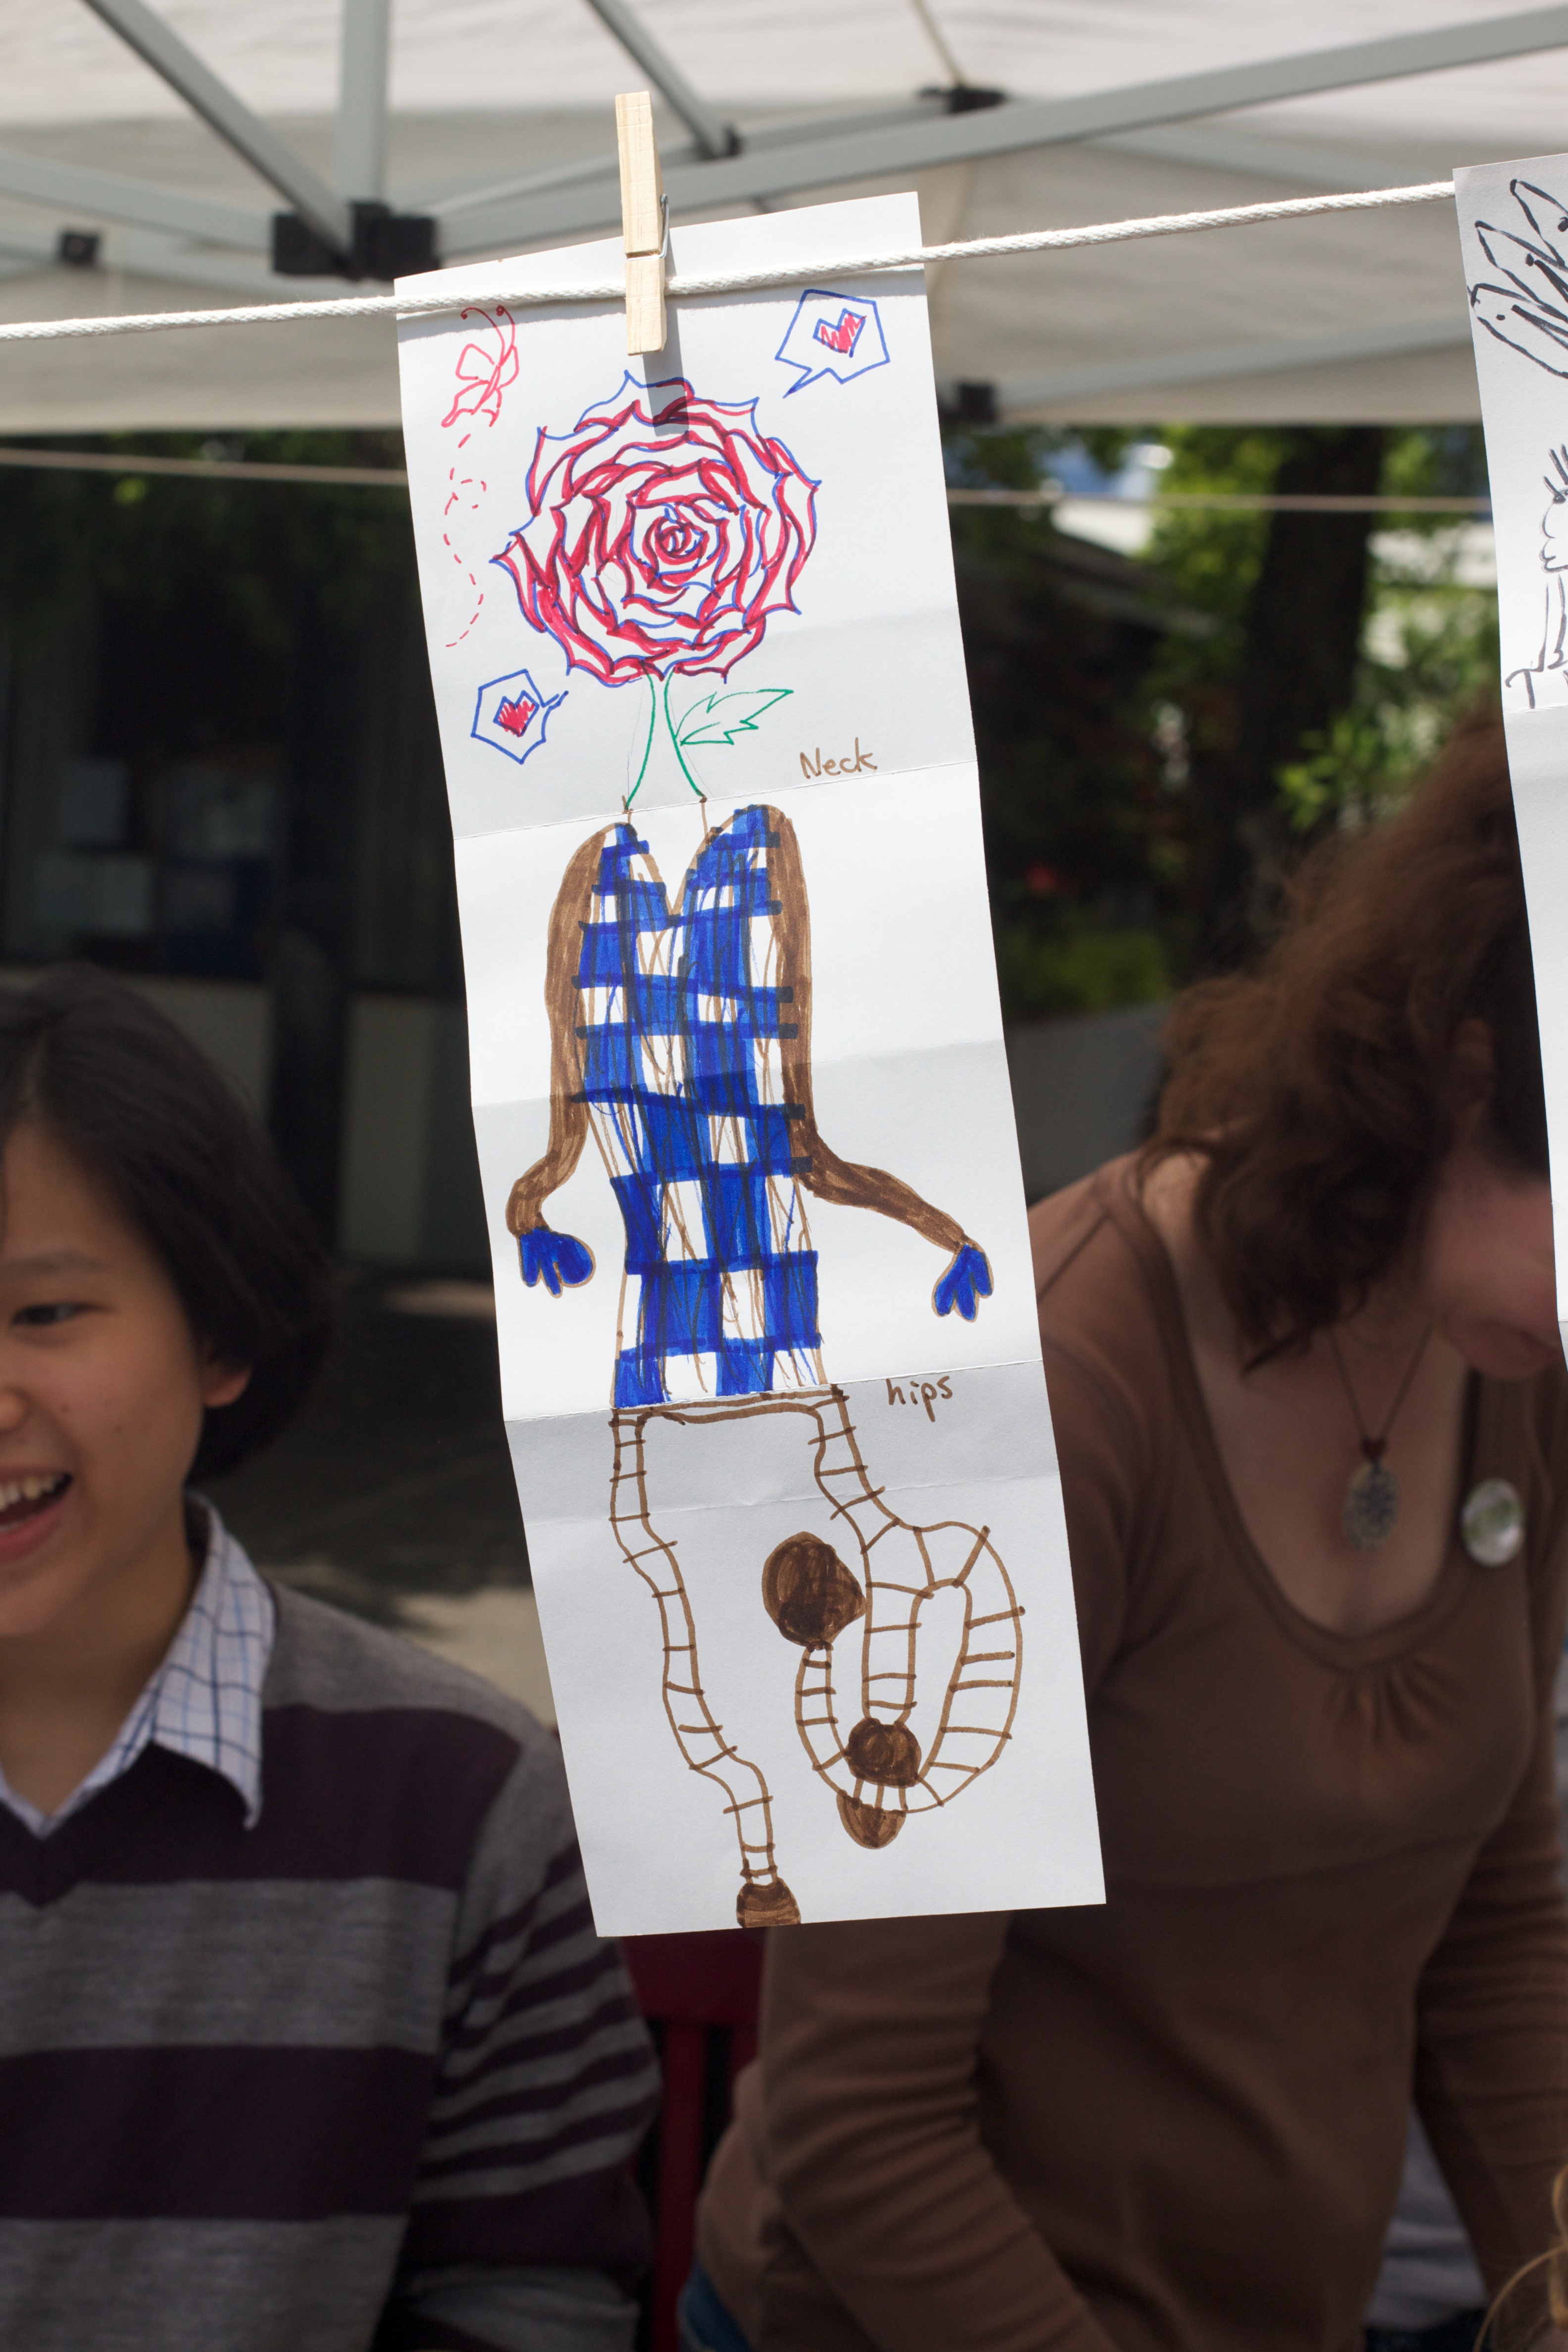
advertising, art, design, day